Oceanarium

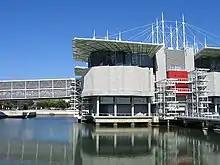
The "Oceanarium" in Lisbon, Portugal

An oceanarium can be either a marine mammal park, such as Marineland of Canada, or a large-scale aquarium, such as the Lisbon Oceanarium, presenting an ocean habitat with marine animals, especially large ocean dwellers such as sharks.